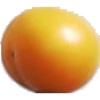
Label: Cherry Wax Yellow 1